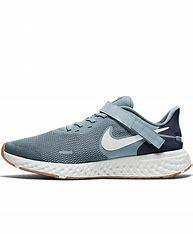
Brand: Nike
Model: Revolution 5 Flyease